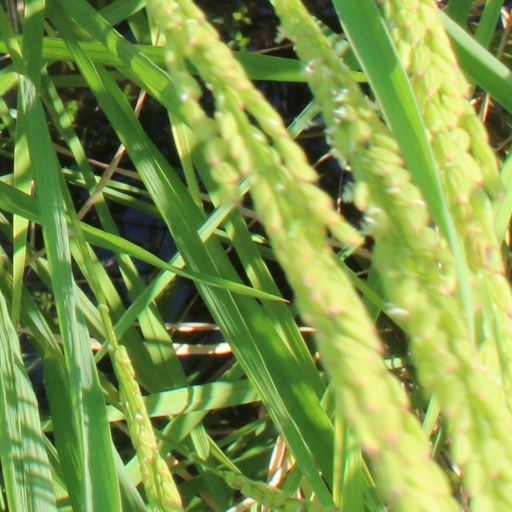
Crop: rice